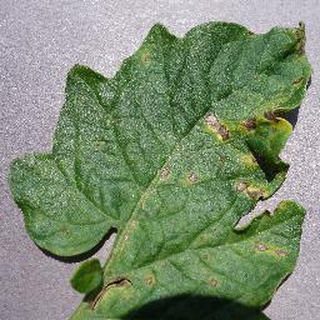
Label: tomato_septoria_leaf_spot